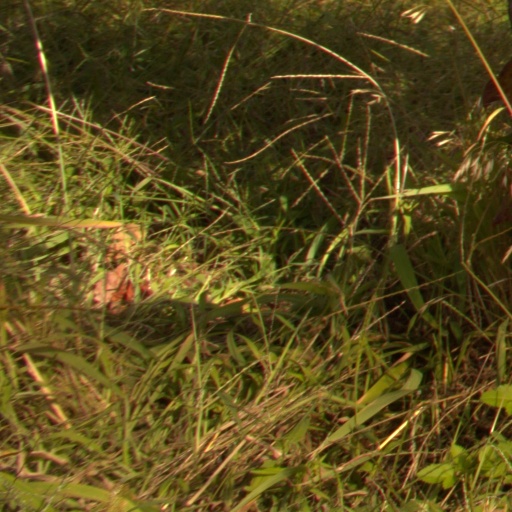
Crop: grape